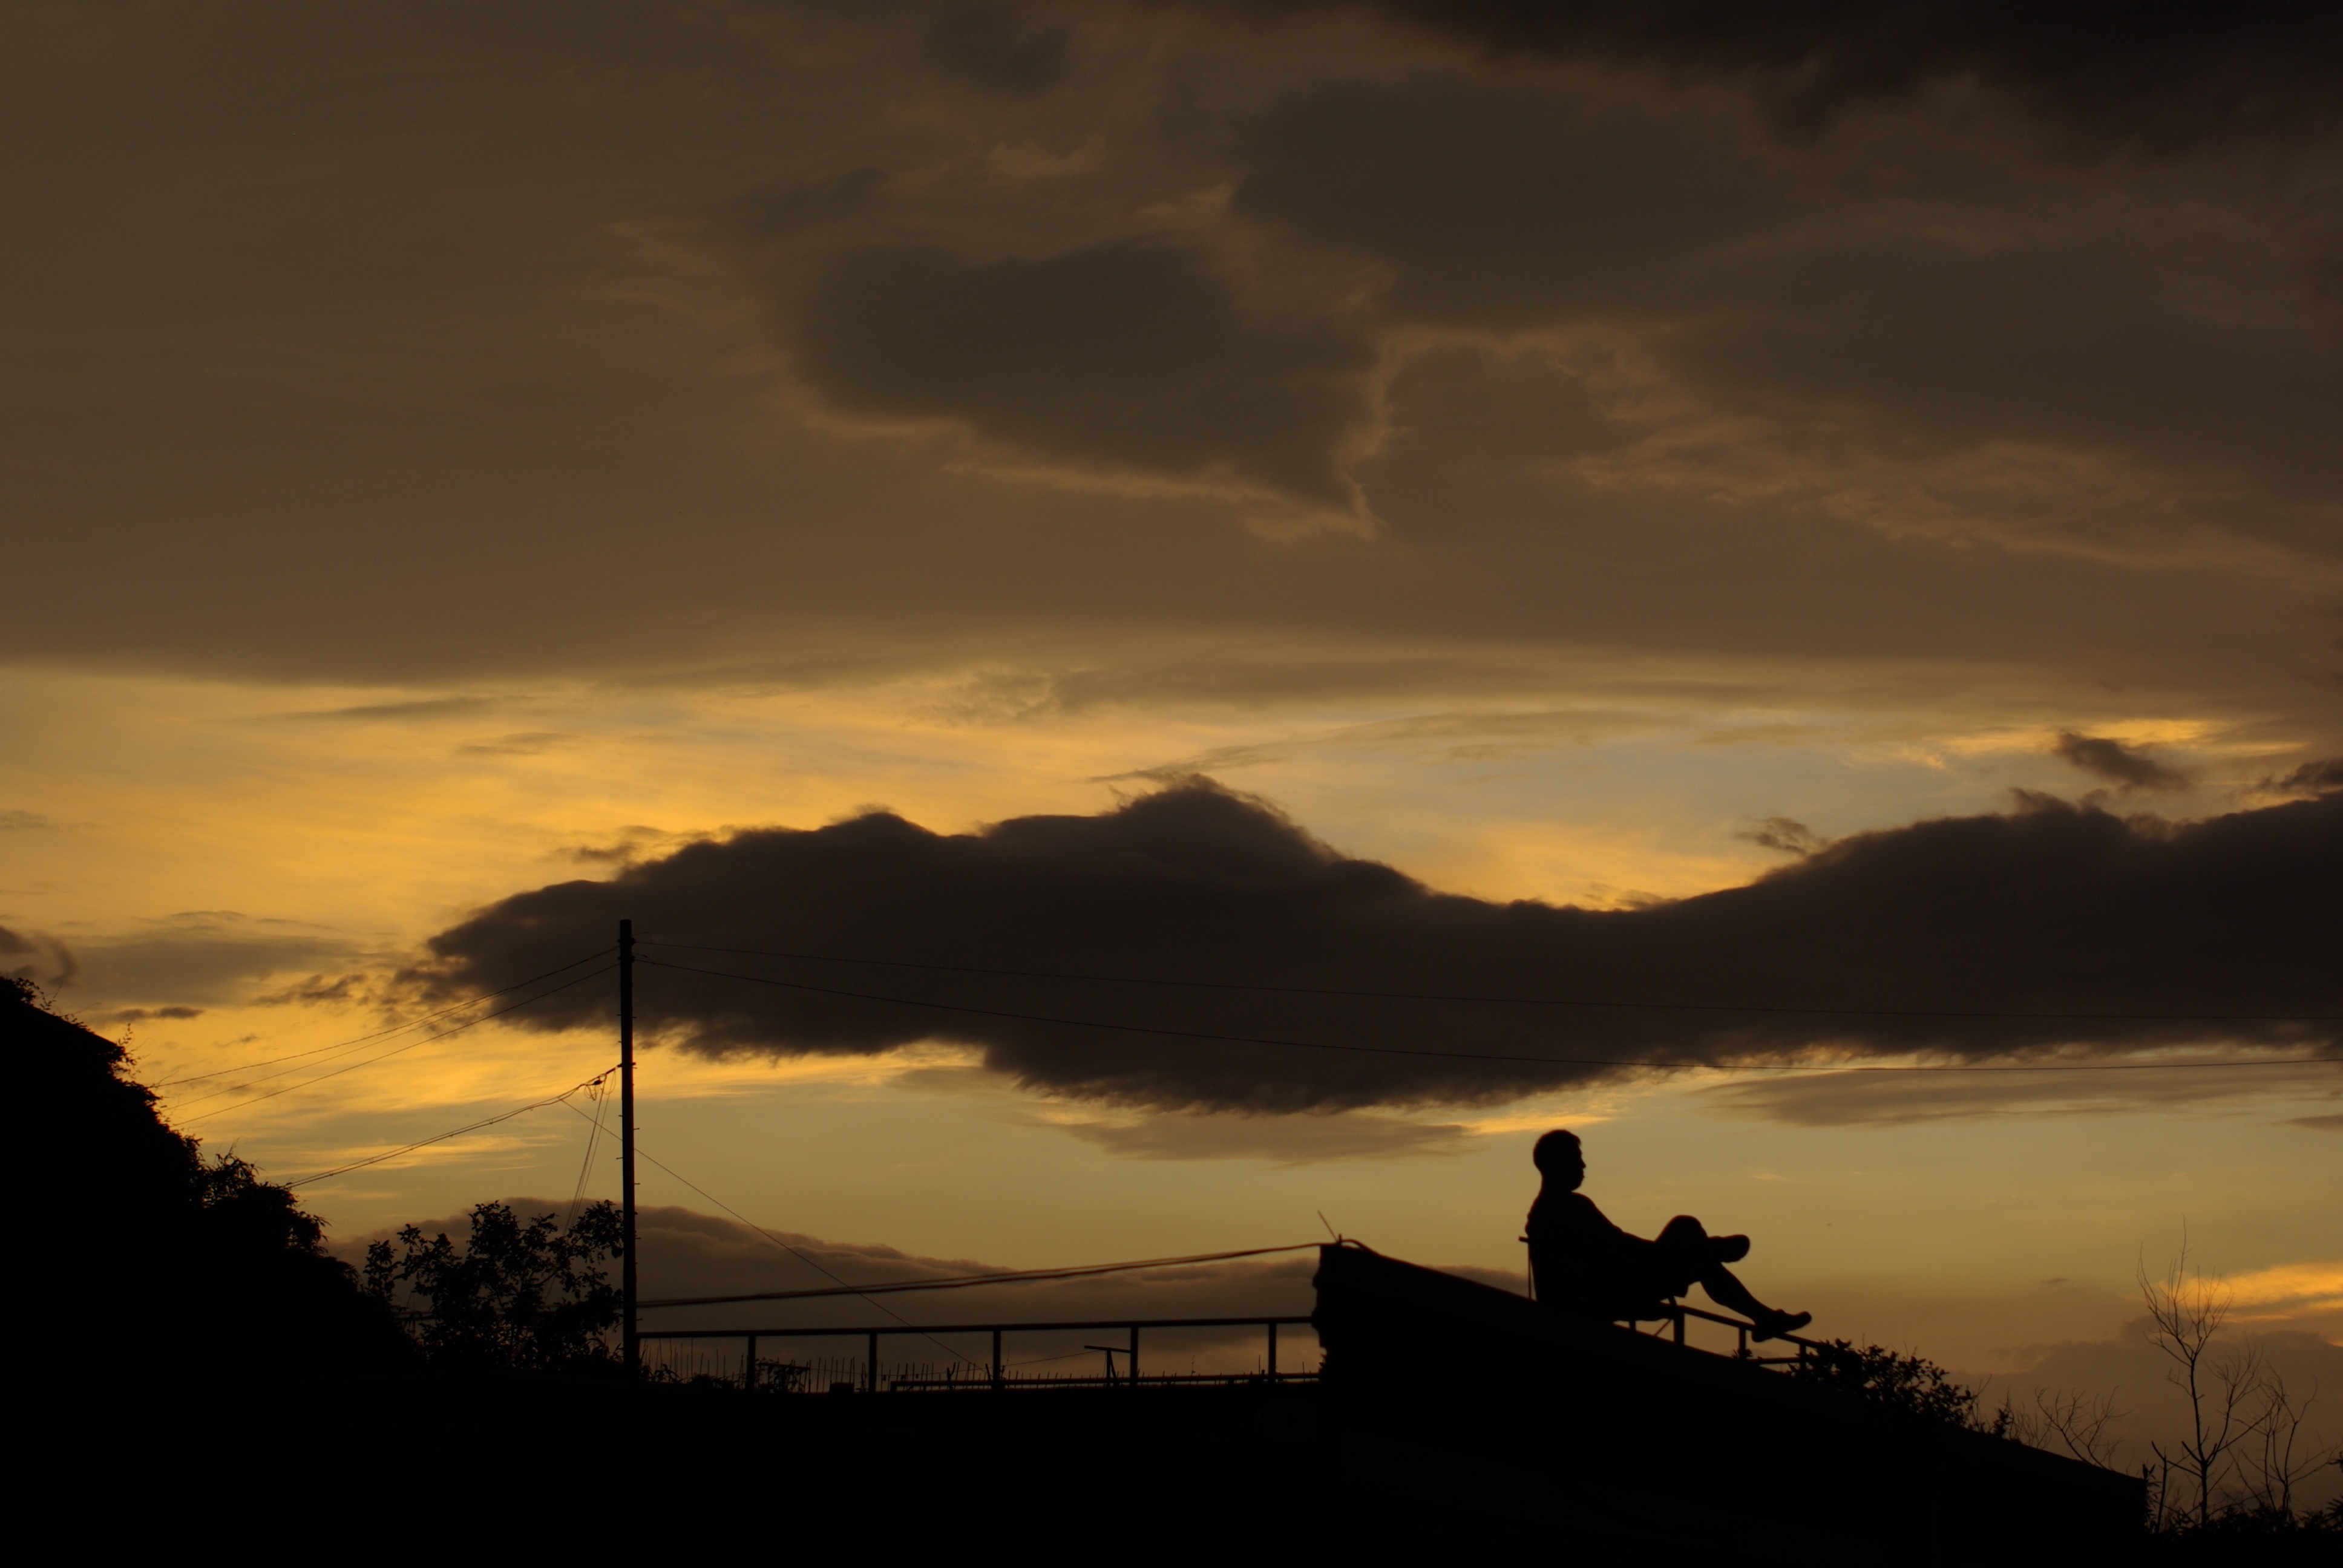
man, sea, horizon, silhouette, cloud, sky, sun, sunrise, sunset, sunlight, morning, dawn, atmosphere, dusk, evening, glow, in the evening, afterglow, republic of korea, atmospheric phenomenon, red sky at morning